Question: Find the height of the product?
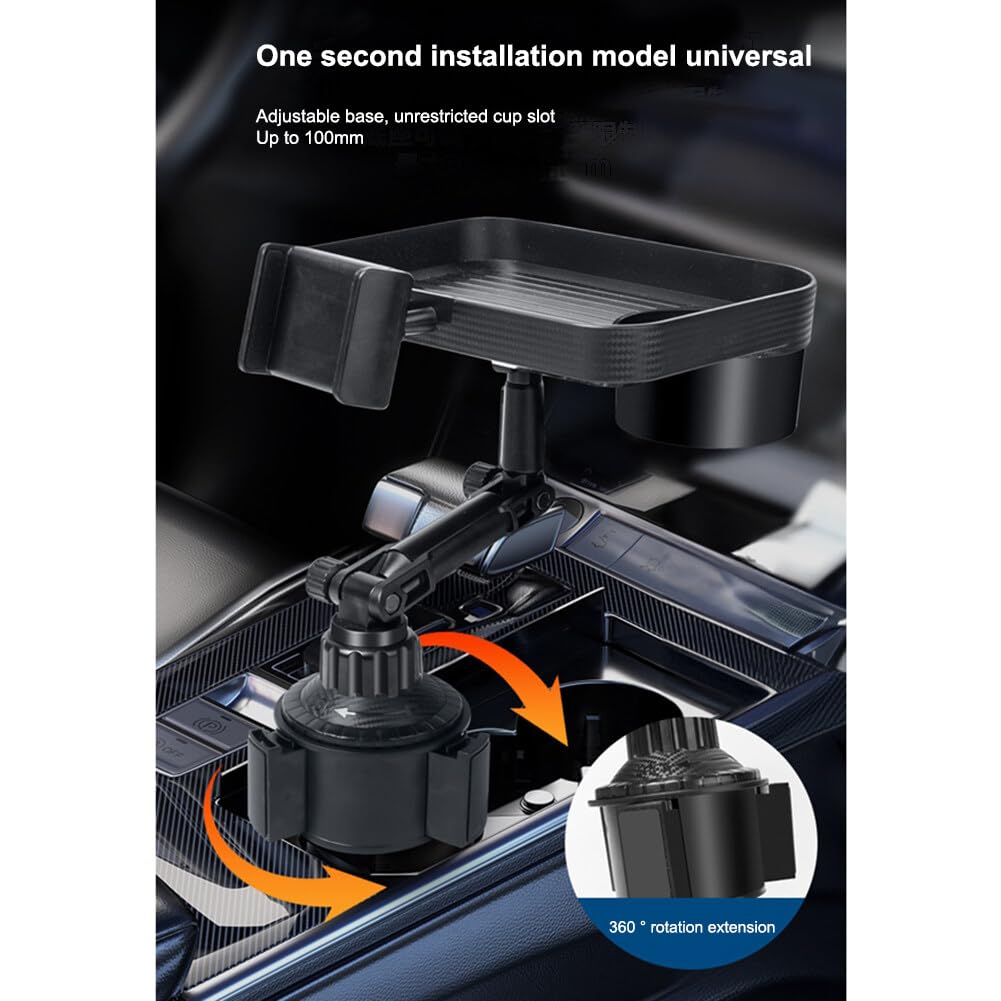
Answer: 100.0 millimetre